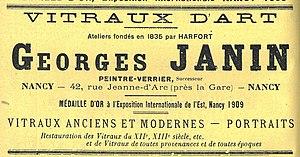
Réclame issue de Annuaire administratif, statistique, historique, judiciaire et commercial de Meurthe-et-Moselle 1910
Georges Janin, maître verrier, est né le 24 janvier 1884 à Woippy et mort le 7 juillet 1955 à Nancy.